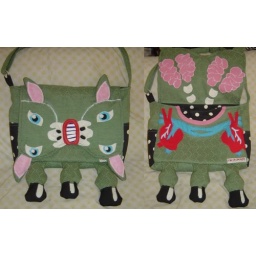
A smooching horses bag for &amp;quot;girls night out&amp;quot; handbags as art show at Subtext in San Diego.